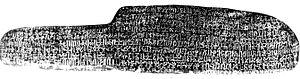
Rongorongo est le nom donné à un système de signes gravés sur bois qui pourraient constituer soit une écriture, soit un moyen mnémotechnique pour des récitations de mythes ou de généalogies. Découvertes sur l'île de Pâques en 1864 par le missionnaire Eugène Eyraud, ces inscriptions ont résisté à toutes les tentatives de déchiffrement. Seules trois certitudes émergent de leur étude :